Rafael Riquelme

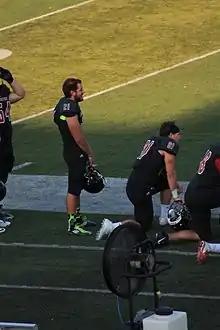
Riquelme on Sideline in 2016

Riquelme redshirted for the 2015 season, his first season at Benedictine College.